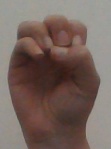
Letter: ha